Puerto Rican cuatro

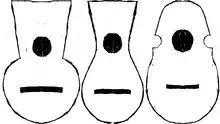
A plan of three cuatro body designs. From left to right, the traditional cuatro antiguo design, the "Southern" soft waisted cuatro antiguo, and the modern "aviolinado" cuatro

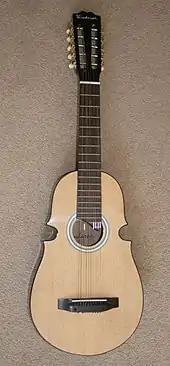
A modern Puerto rican cuatro

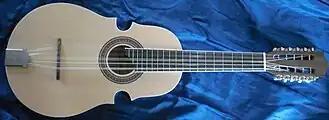
A Puerto Rican cuatro with a floating bridge

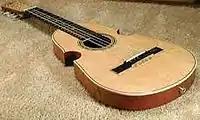
A "Thinline" Cumpiano Puerto Rican Cuatro

In the 1950s, there was an effort to produce a "classical" ensemble of cuatros, with various-sized instruments taking on the role of the violins, violas, cellos, and double basses in a classical orchestra. To meet these roles cuatros of the aviolinado style were produced in four different sizes and tunings: "Cuatro Soprano", "Cuatro Alto", "Cuatro Tradicional" (the standard instrument, also called "Cuatro Tenor"), and "Cuatro Bajo" (Bass Cuatro): all have ten strings and are tuned in fourths. The project met with only limited success and today most of these variants are rare, with the "cuatro tradicional" surviving as the standard instrument.